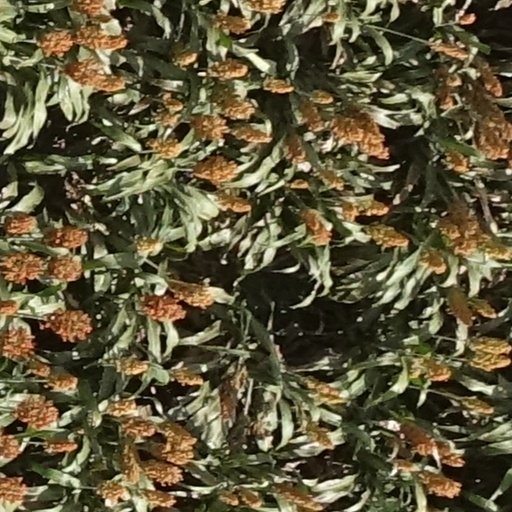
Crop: sorghum